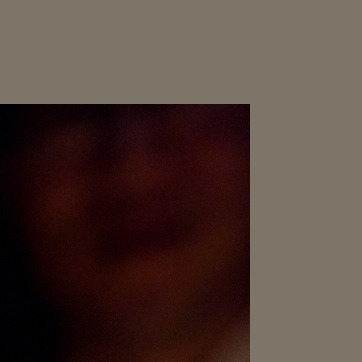
Material: skin